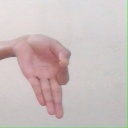
अक्षर: ज्ञ